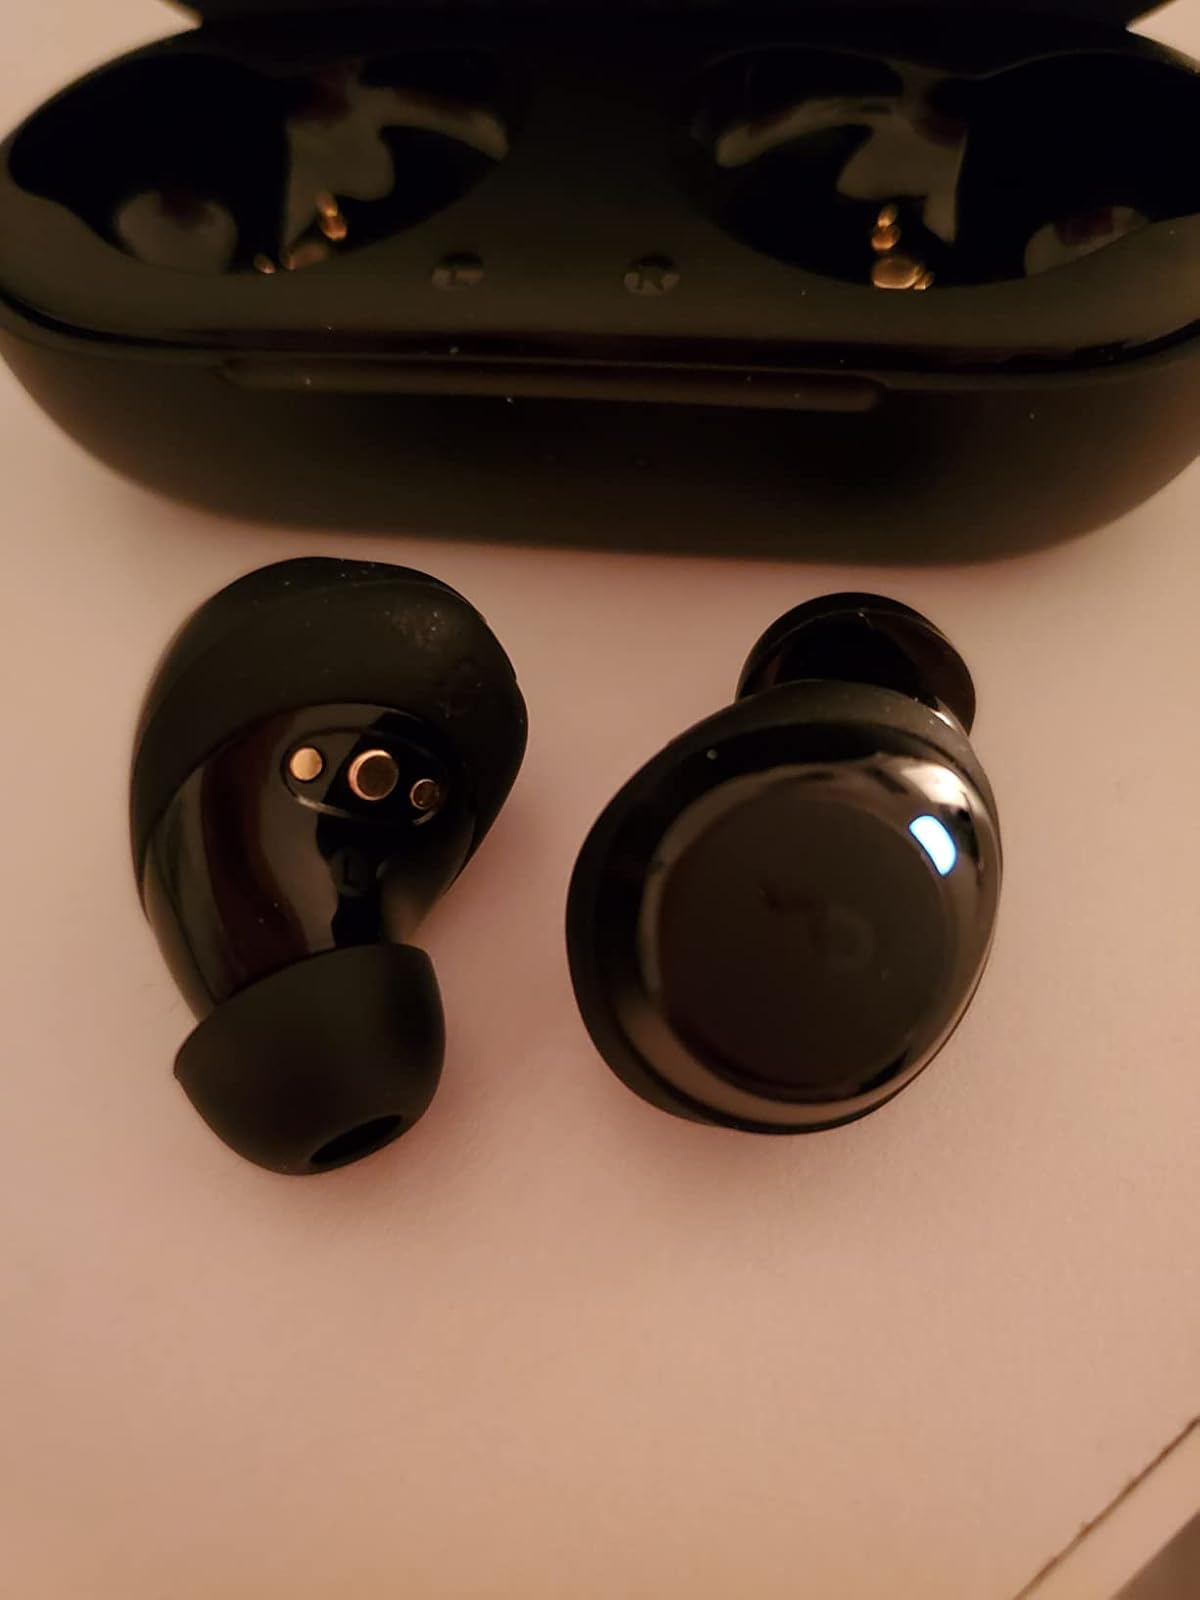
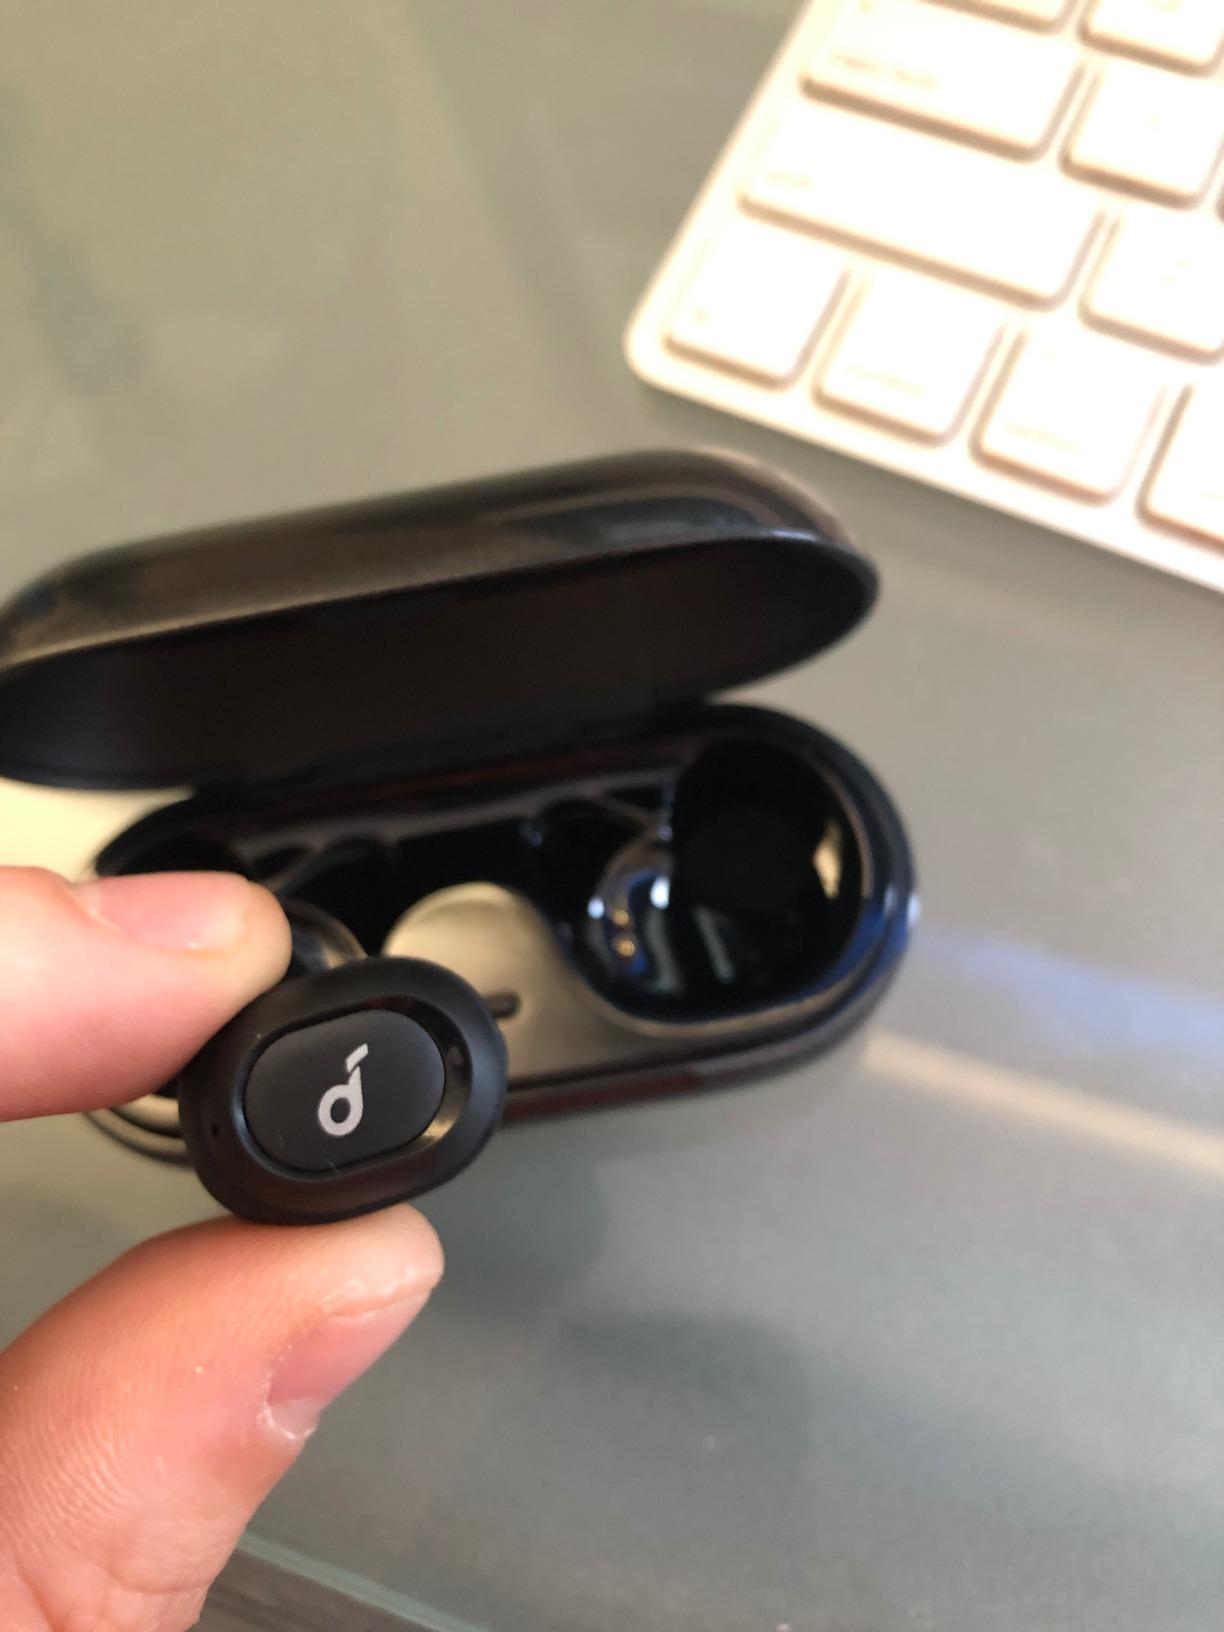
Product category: earbuds
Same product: no